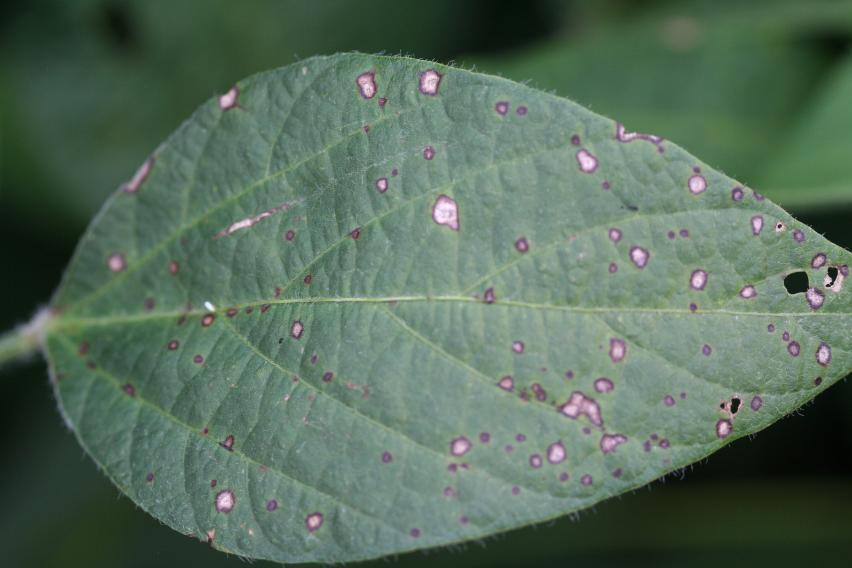
Plant: Soybean
Disease: soybean frog eye leaf spot